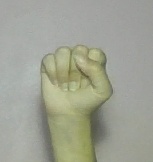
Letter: saad